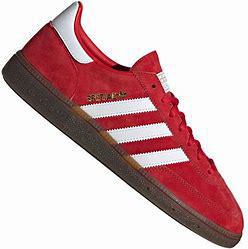
Brand: Adidas
Model: Handball Spezial